History of Spain

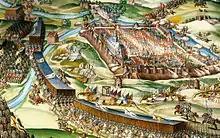
Battle of St. Quentin

In the 15th and 16th centuries, trade flourished across the Atlantic between Spain and the Americas and across the Pacific between East Asia and Mexico via the Philippines. Spanish Conquistadors, operating privately, deposed the Aztec, Inca and Maya governments with extensive help from local factions and took control of vast stretches of land. In the Philippines, the Spanish, using Mexican Conquistadors like Juan de Salcedo, conquered the kingdoms and sultanates of the islands by pitting Pagans and Muslims against each other, employing the principle of "Divide and Conquer". They considered their war against the Muslims of the Southeast Asia an extension of the Spanish Reconquista.